IND Sixth Avenue Line

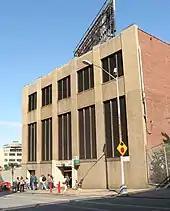
York Street ventilation tower for Rutgers Street tunnel

Just before approaching Second Avenue, the local tracks split into four tracks again. The two center tracks, which are not used in revenue service, dead-end just east of the Second Avenue station. They were built as part of the IND's proposed expansion in the 1930s, and would have merged with the never-built IND Worth Street Line and then entered Brooklyn. The line would have run to Utica Avenue in Brooklyn if it had been completed. Other provisions for unbuilt lines exist at the mezzanine levels of the Second Avenue and East Broadway stations, where unfinished open spaces indicate where stations for the Second Avenue Subway and IND Worth Street Line, respectively, would have been built.